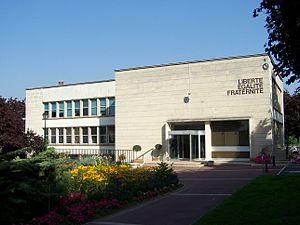
Saint-Cyr-l'École est une commune française située dans le département des Yvelines, en région Île-de-France.